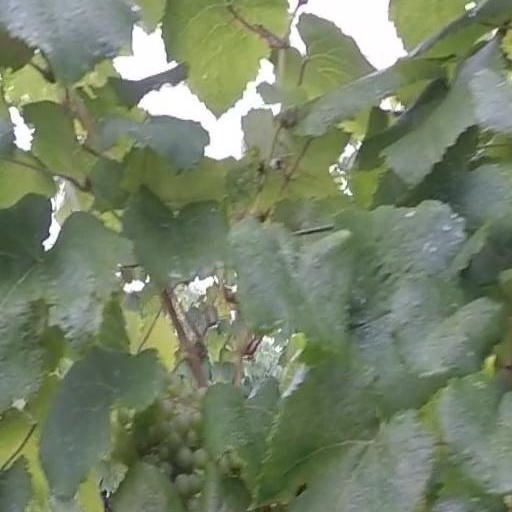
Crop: grape